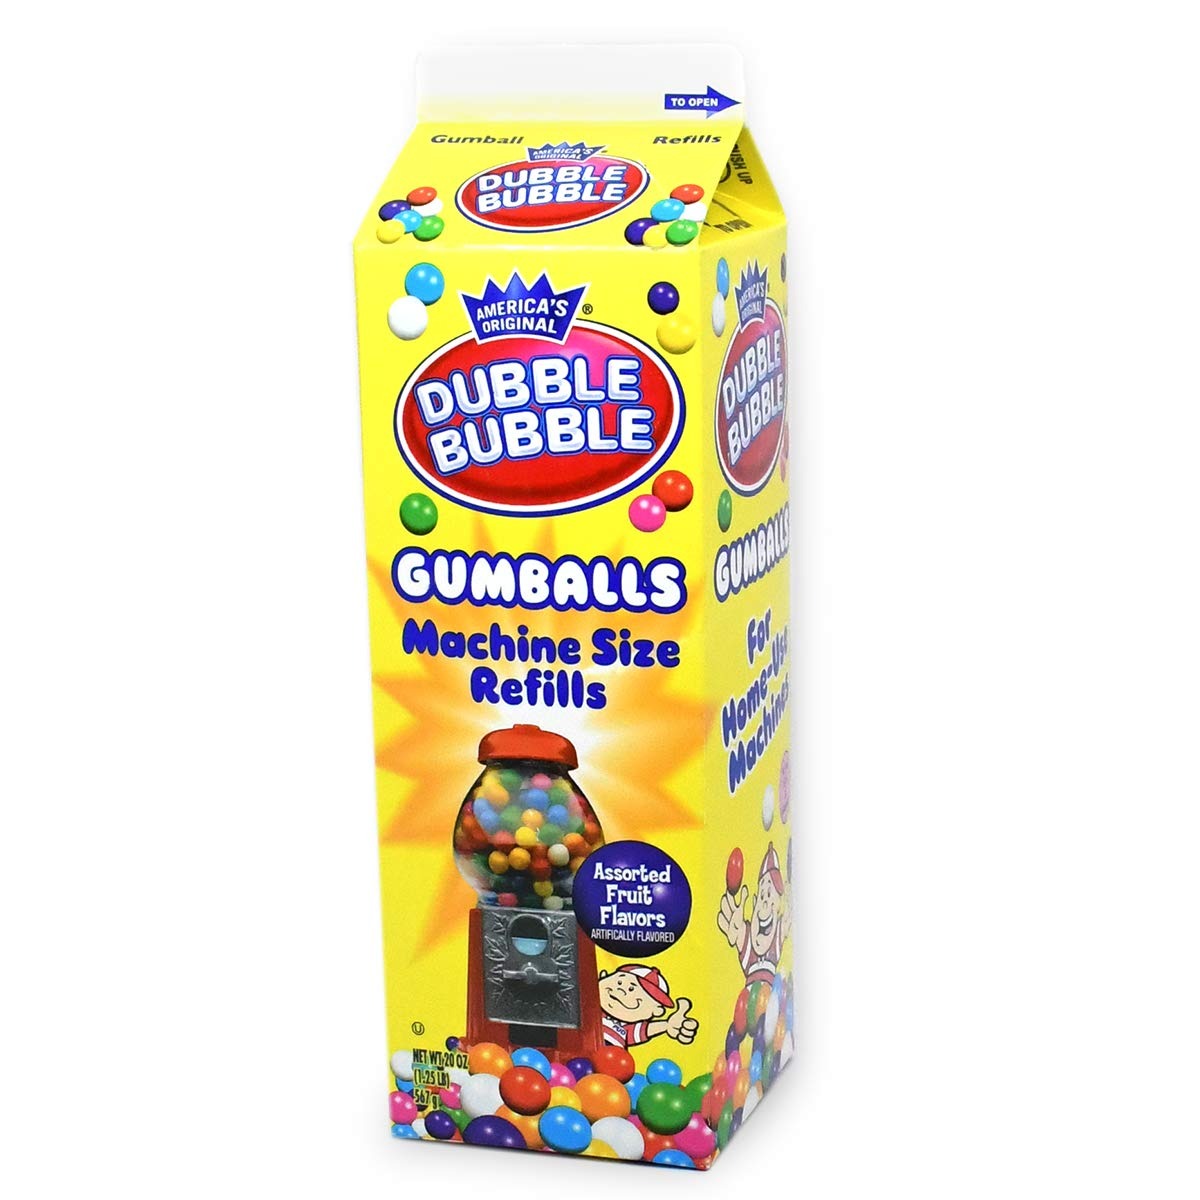
Item Name: Dubble Bubble Gumball Machine Refill Carton, 20-Ounce Assorted Gumballs
Bullet Point 1: Dubble Bubble fruit flavored gumballs are brightly colored and fruitily delicious
Bullet Point 2: 20-ounce carton of assorted Dubble Bubble gumballs for machine refills
Bullet Point 3: Available in dozens of great flavors, including the very popular Strawberry, Blueberry, Lemon-Lime, Orange, Cherry, Banana, Grape, and Pineapple
Bullet Point 4: Great for refilling the gumball machine in your home or office
Bullet Point 5: Dubble Bubble Gumballs are Kosher, Peanut Free and Gluten Free
Value: 20.0
Unit: Ounce

Price: 14.285